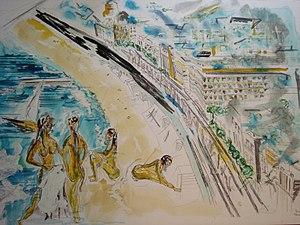
La baie des Anges, par Arnaud Courlet de Vregille (1994, Encre acrylique 80 x 60)